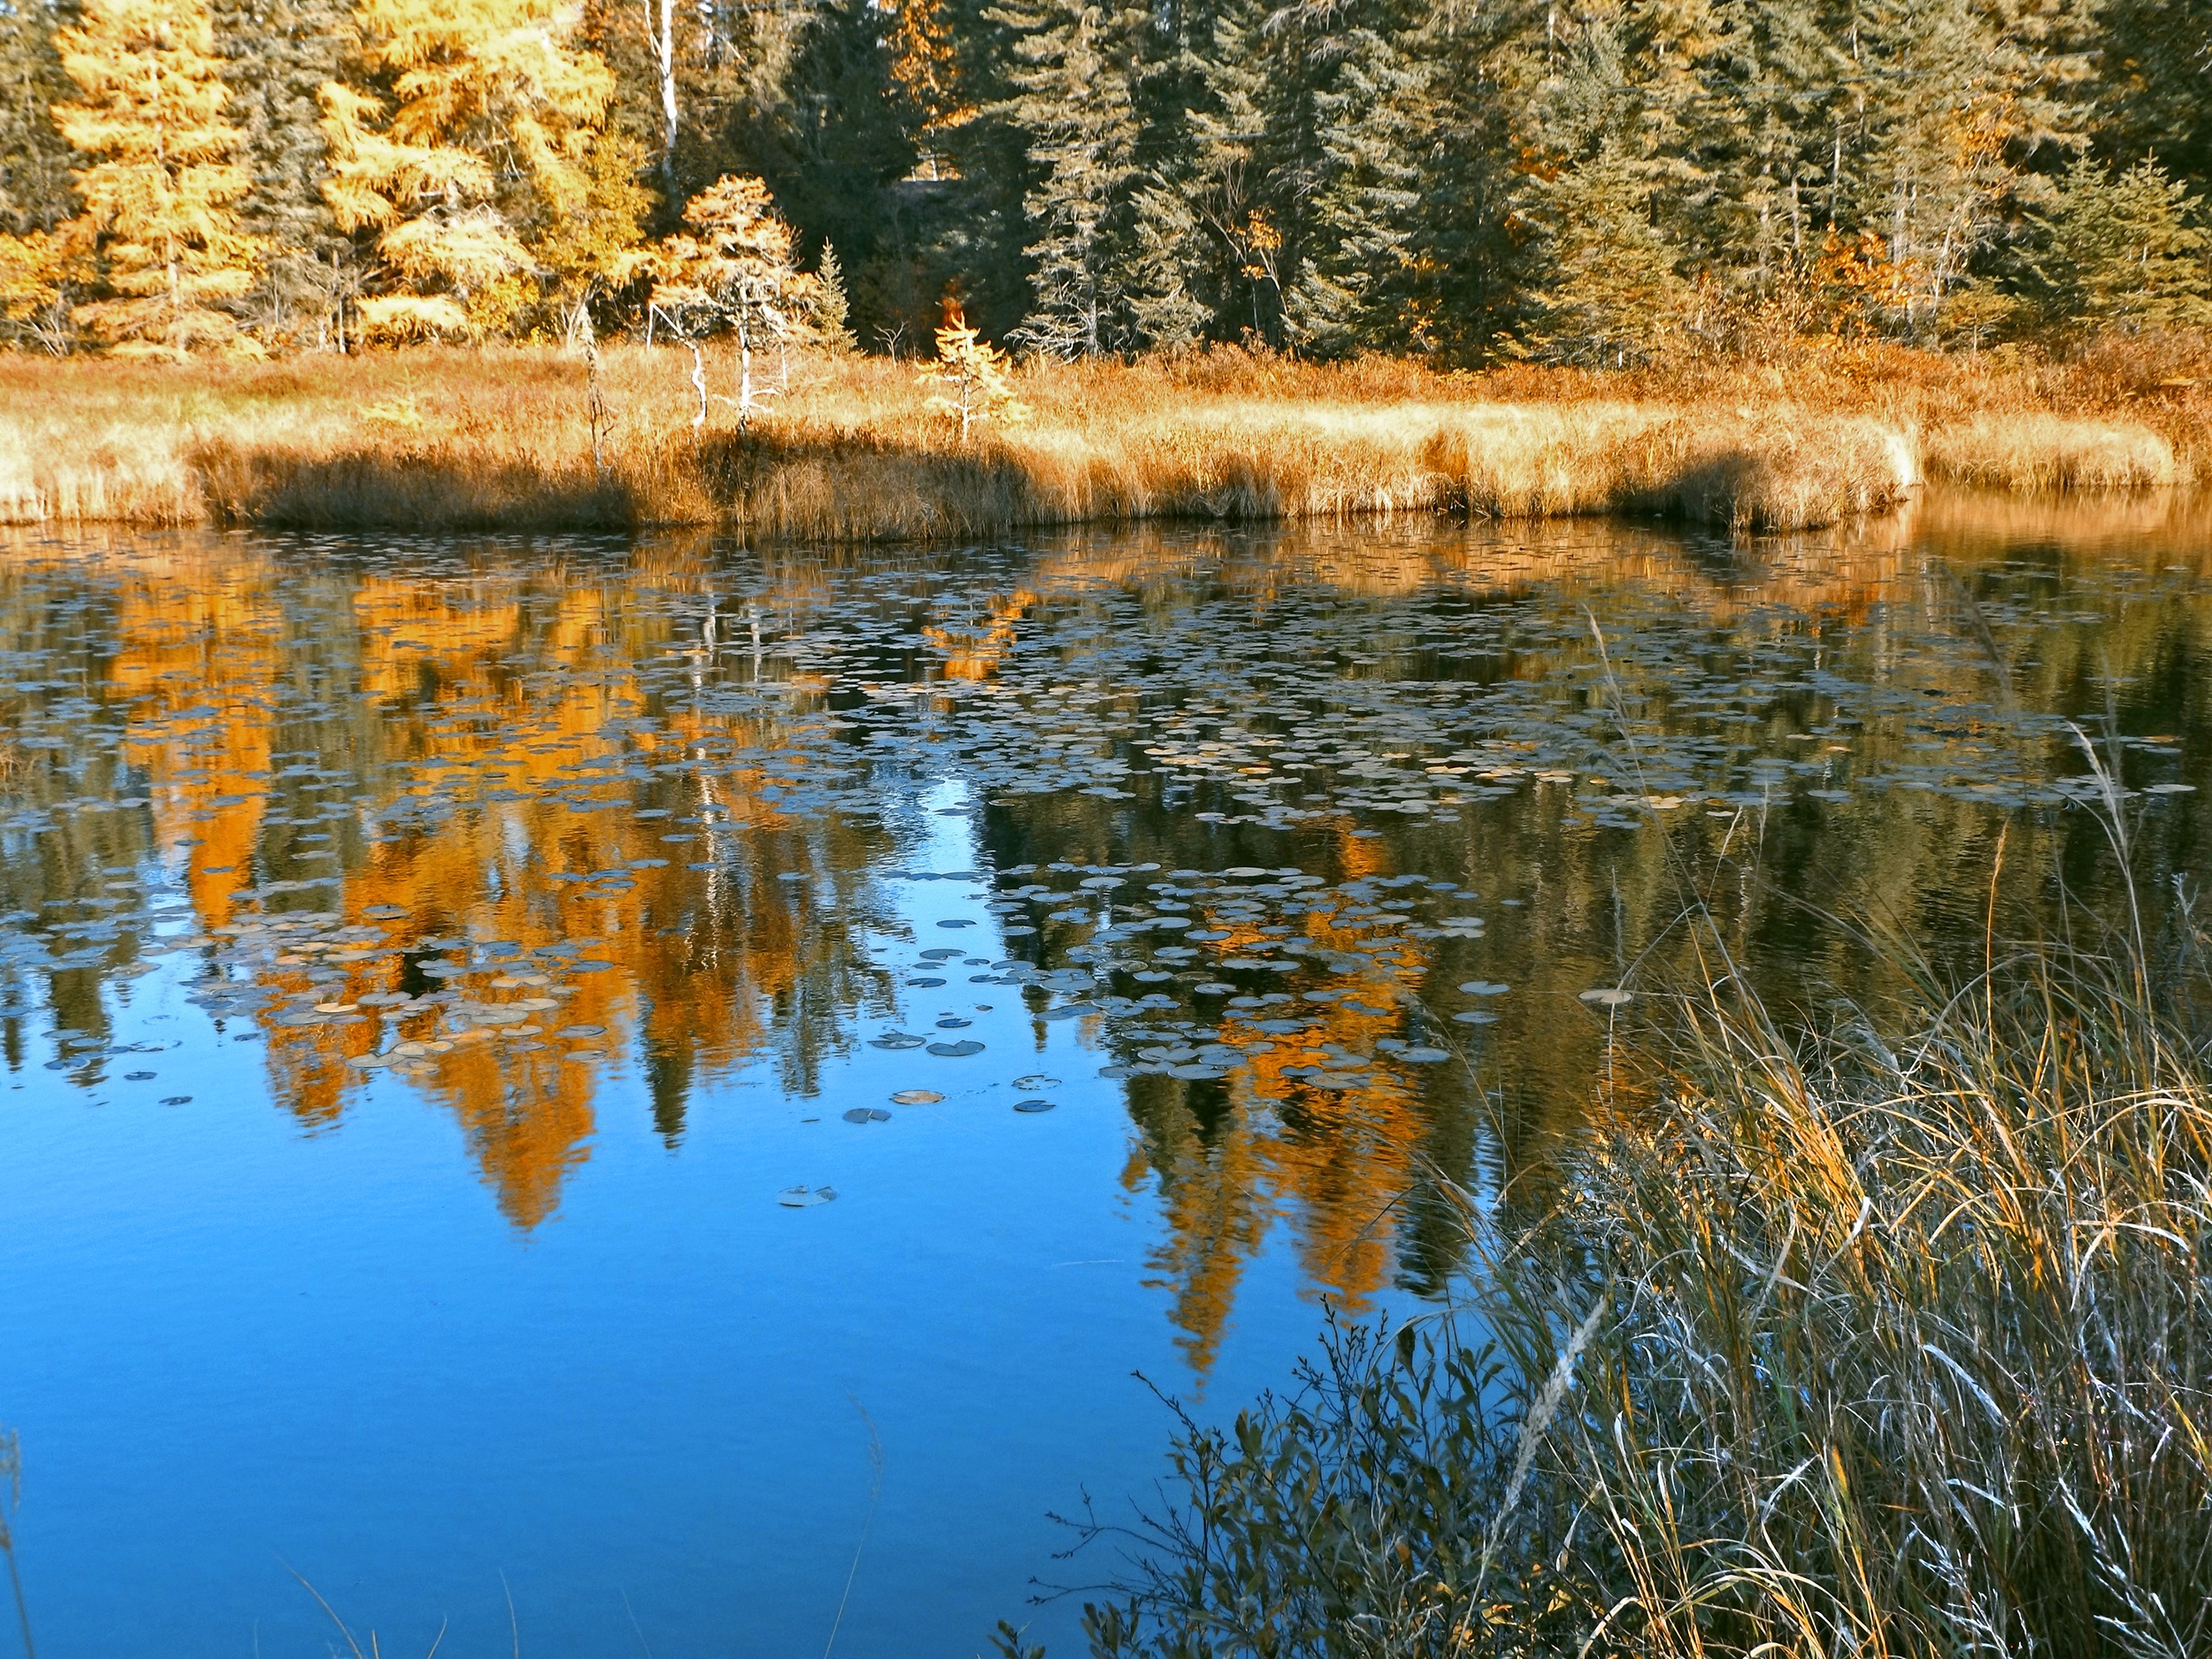
tree, water, nature, forest, grass, marsh, swamp, wilderness, branch, plant, meadow, leaf, fall, lake, river, pond, stream, reflection, autumn, season, body of water, wetland, bog, reflections, woodland, habitat, minnesota, natural environment, grass family